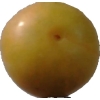
Label: cherry_wax